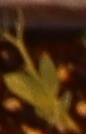
Label: Field Pea